Lottie Holman O'Neill

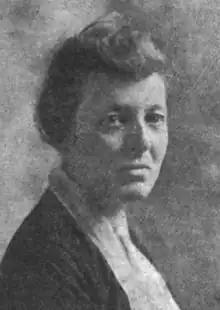
Lottie Holman O'Neill, from a 1923 newsletter

Lottie (Holman) O'Neill (November 7, 1878 – February 17, 1967) was an American politician from Illinois who was the first woman elected to the Illinois General Assembly. First elected in 1922, O'Neill served 40 years in the Assembly, the longest-serving female elected official in the United States at the time.